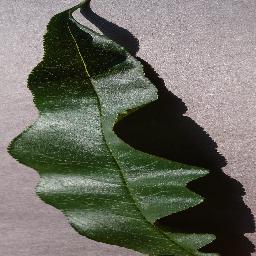
Label: Peach___healthy